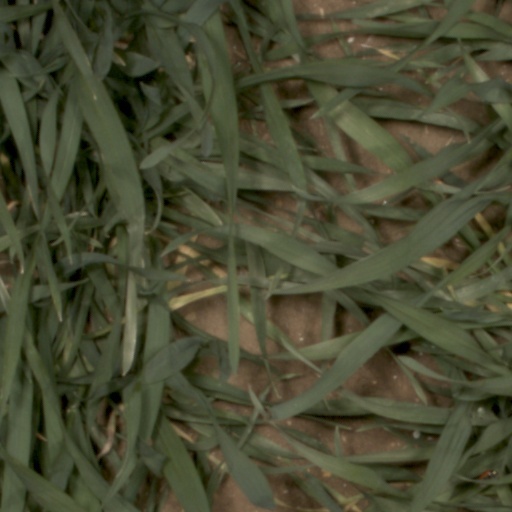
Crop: wheat